Ghosthunter (video game)

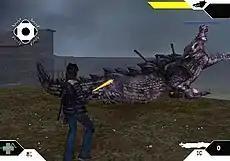
Basic gameplay in "Ghosthunter". Jones' health is on the bottom left; his ammo on the bottom right and his grenade icon on the top left.

"Ghosthunter" is a third-person shooter in which players control the protagonist, Lazarus Jones, with the left analog stick. The right analog stick is used to move the camera, or adjust aim when in combat or first-person mode. When in default third-person mode, Jones has a full range of movement, but he cannot shoot. To do so, the player must enter combat mode, which places a crosshair on screen. When in combat mode, Jones' lateral motion changes to strafing, and he moves slower. Jones can also shoot whilst in first-person mode, although he is unable to move. The game features two types of ammo; normal ammo for the handgun and shotgun, and "ghost energy" for the other weapons. Ghost energy can be collected in the form of orbs found throughout the game and dropped by defeated enemies.